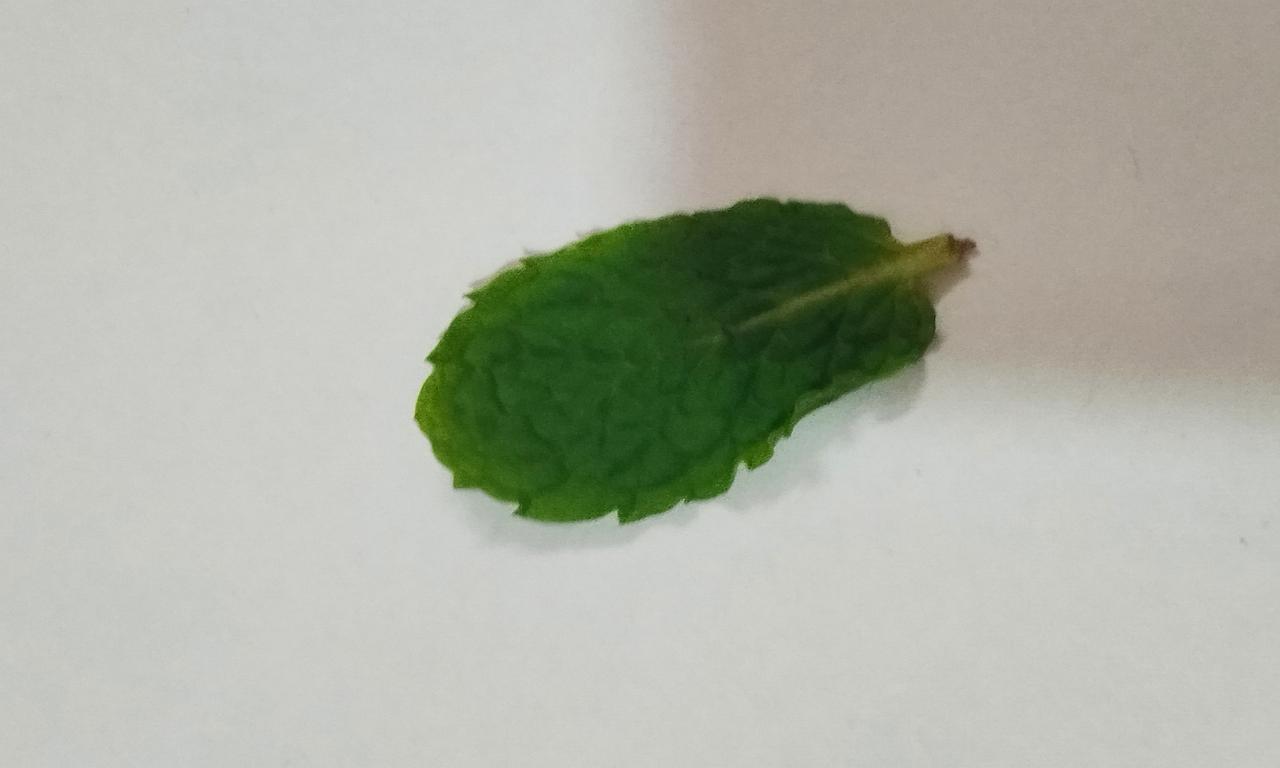
Label: Fresh